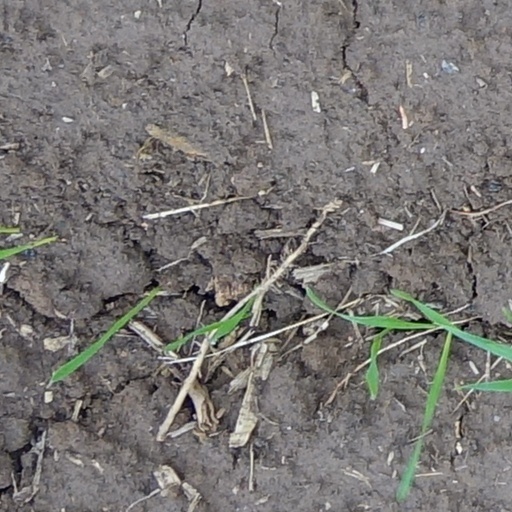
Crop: wheat